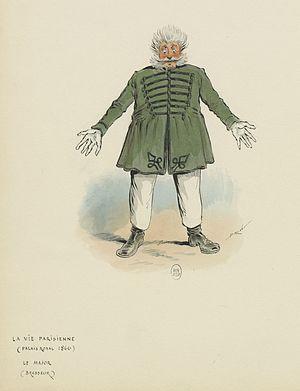
La Vie parisienne est un opéra bouffe de Jacques Offenbach, livret de Henri Meilhac et Ludovic Halévy, créé au théâtre du Palais-Royal le 31 octobre 1866 en cinq actes, puis en quatre actes le 25 septembre 1873 au théâtre des Variétés.
Draner, né le 12 novembre 1833 à Liège et mort le 30 août 1926 à Paris 9ᵉ, est un dessinateur et caricaturiste belge.